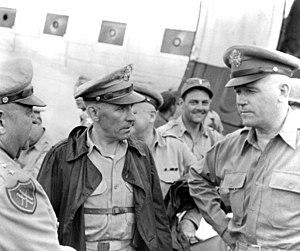
La bataille de Gyeongju est un engagement entre les forces des Nations unies et de la Corée du Nord au début de la guerre de Corée qui se déroule du 27 août au 15 septembre 1950, dans les environs de Gyeongju en Corée du Sud. Cette bataille fait partie de la bataille du périmètre de Busan lors de la grande offensive nord-coréenne et se déroule simultanément à plusieurs autres batailles le long du périmètre. La bataille se termine par une victoire des Nations unies, après qu'un grand nombre de troupes américaines et sud-coréennes a repoussé l'attaque nord-coréenne.
John H. Church est un major général de l'United States Army.